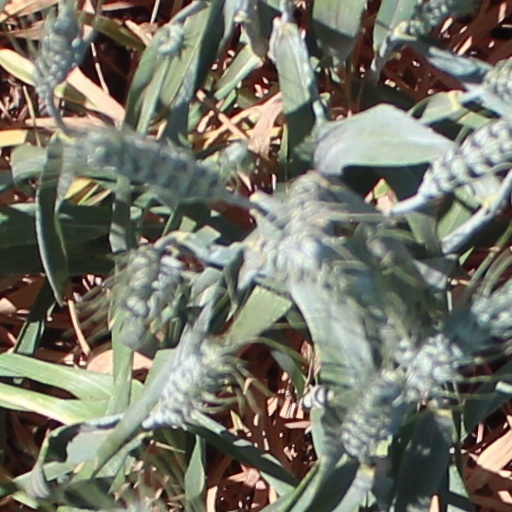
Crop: wheat